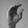
ASL letter: C